Shiva in Buddhism

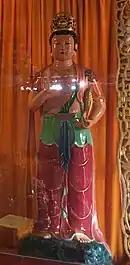
Statue of ("Maheśvara") at Temple of Heaven Garden in Shantou, China

Present Maheśvara is Buddhist by religion, and was reborn as a Deva, because of his merit of donating a cup of honey to Kassapa Buddha in one of his previous lives. According to Karandavyuha Sutra, Maheśvara was born from the brow of Bodhisattva Avalokiteshvara. According to Buddhist traditions, he helps good people, mostly who follow the Buddhist precepts and eat a vegetarian diet, and also punishes bad people for their evil deeds. He helps yogis doing Kundalini Meditation. He is bodhisattva of Tenth Bhumi. He is one of the important deities venerated in Sri Lankan Buddhism. He is one of the twenty four protective deities of Chinese Buddhism and of the sixteen dharmapalas of Tibetan Buddhism.